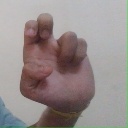
अक्षर: अ